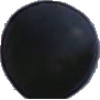
Label: Grape Blue 1